Sons of Mars (Adventure Time)

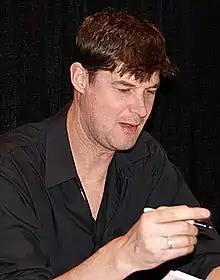
Elements of the episode were borrowed from a scrapped season one episode, storyboarded by Doug TenNapel.

"Sons of Mars" was written and storyboarded by Jesse Moynihan and Ako Castuera, from a story developed by series creator Pendleton Ward, Patrick McHale, Kent Osborne, Moynihan, and Doug TenNapel. TenNapel had previously written the storyboard for the scrapped first season episode "The Glorriors". The reason he was credited for "Sons of Mars" was because the scene featuring Lincoln interacting with Death was very similar to a scene he boarded in a scrapped season one episode. The entry was directed by Larry Leichliter. According to Moynihan, the episode was originally supposed to be connected to the third-season episode "Ghost Princess"; in Moynihan's original story, the premise involved both Ghost Princess and Magic Man. In the end, after "extensive meetings" with the show's writing staff, Moynihan decided to rewrite the episode so that it would serve as a sequel to Magic Man's story. The name "Margles" was a reference to Moynihan's ex-girlfriend Margaret. Moynihan envisioned the episode as a way to negate any negative energy about their relationship and breakup, thereby "exorcis[ing] [the energy] from his heart".